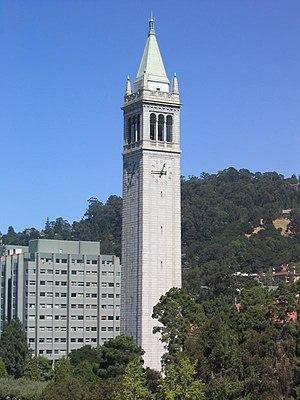
Ceci est la liste des lieux historiques inscrits sur le registre national dans le comté d'Alameda en Californie.